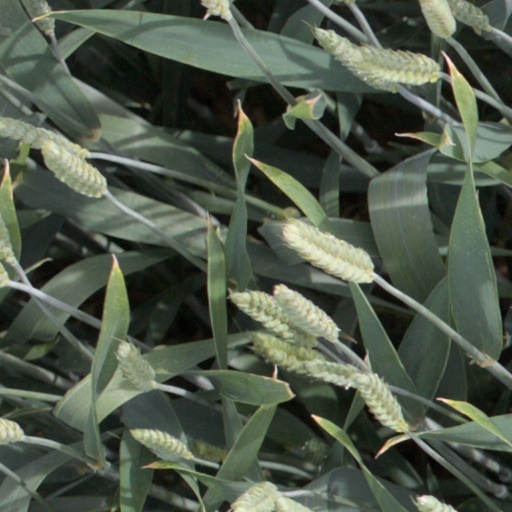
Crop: wheat